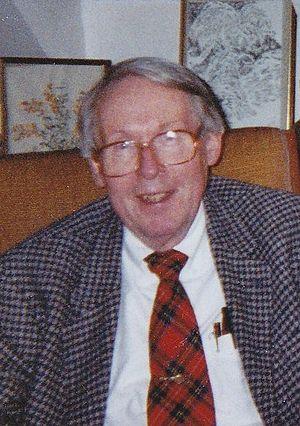
Jaakko Hintikka, né le 12 janvier 1929 à Vantaa et mort le 12 août 2015 à Porvoo, est un philosophe et logicien finlandais. Il est connu pour être le principal artisan de la théorie sémantique des jeux et pour avoir enseigné dans les universités d’Helsinki, de Stanford, de Floride et de Boston. Auteur de plus de quatre cent cinquante articles et de plus de cinquante livres, il a reçu de nombreux prix, dont, en 2005, le prix Rolf Schock pour ses contributions pionnières en matière d'analyse logique des concepts modaux, en particulier les concepts de connaissance et de croyance. Comme l’a reconnu Pascal Engel, « sa conception de la philosophie comme investigation des combinatoires du langage et de la pensée est l’une des plus originales aujourd’hui ».